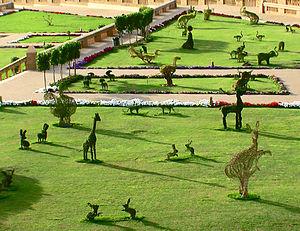
Karachi